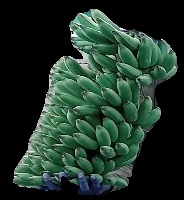
Variety: elakki-bale
Grade: grade1